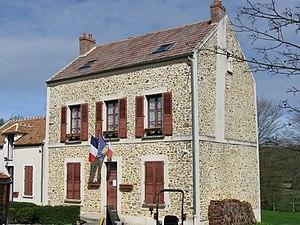
Mairie d'Argentières. (Seine-et-Marne, région Île-de-France).
Argentières est une commune française située dans le département de Seine-et-Marne, en région Île-de-France.